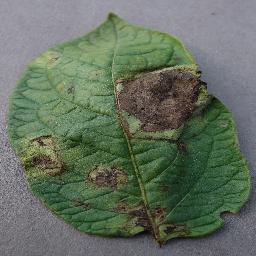
Label: Potato___Late_blight